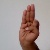
The image shows a hand gesture representing the letter 'F' in Indian Sign Language.